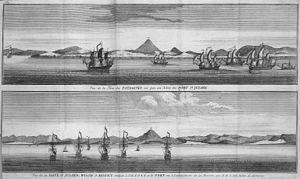
Le voyage du Commodore Anson est une circumnavigation autour du monde durant le XVIIIᵉ siècle. En 1740, pendant la guerre de l'oreille de Jenkins qui opposa la Grande-Bretagne et l’Espagne de 1739 à 1748, le Commodore George Anson reçut du roi Georges II le commandement d’une escadre, avec la mission d’aller harceler les colonies espagnoles de l’océan Pacifique, et si possible de capturer le galion de Manille. Anson passa dans le Pacifique par le cap Horn, remonta le long des côtes de l’Amérique du Sud, puis traversa le Pacifique jusqu’à Macao. Il captura le galion de Manille près des côtes des Philippines, et revint en Grande-Bretagne par le cap de Bonne-Espérance.